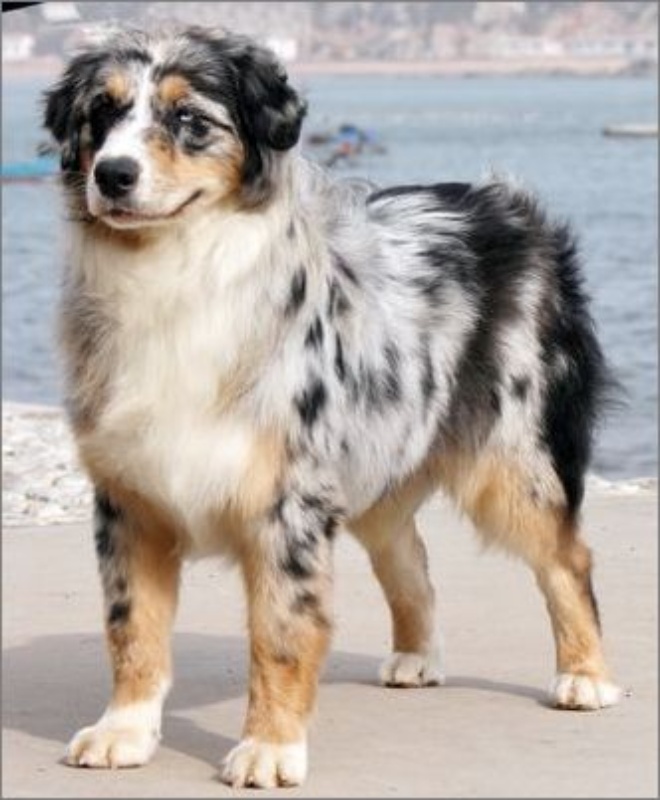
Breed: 245-n000098-Australian_Shepherd